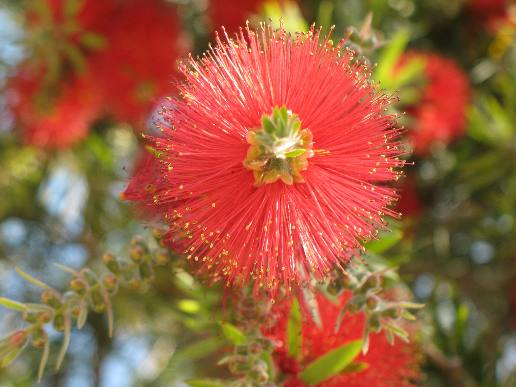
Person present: No